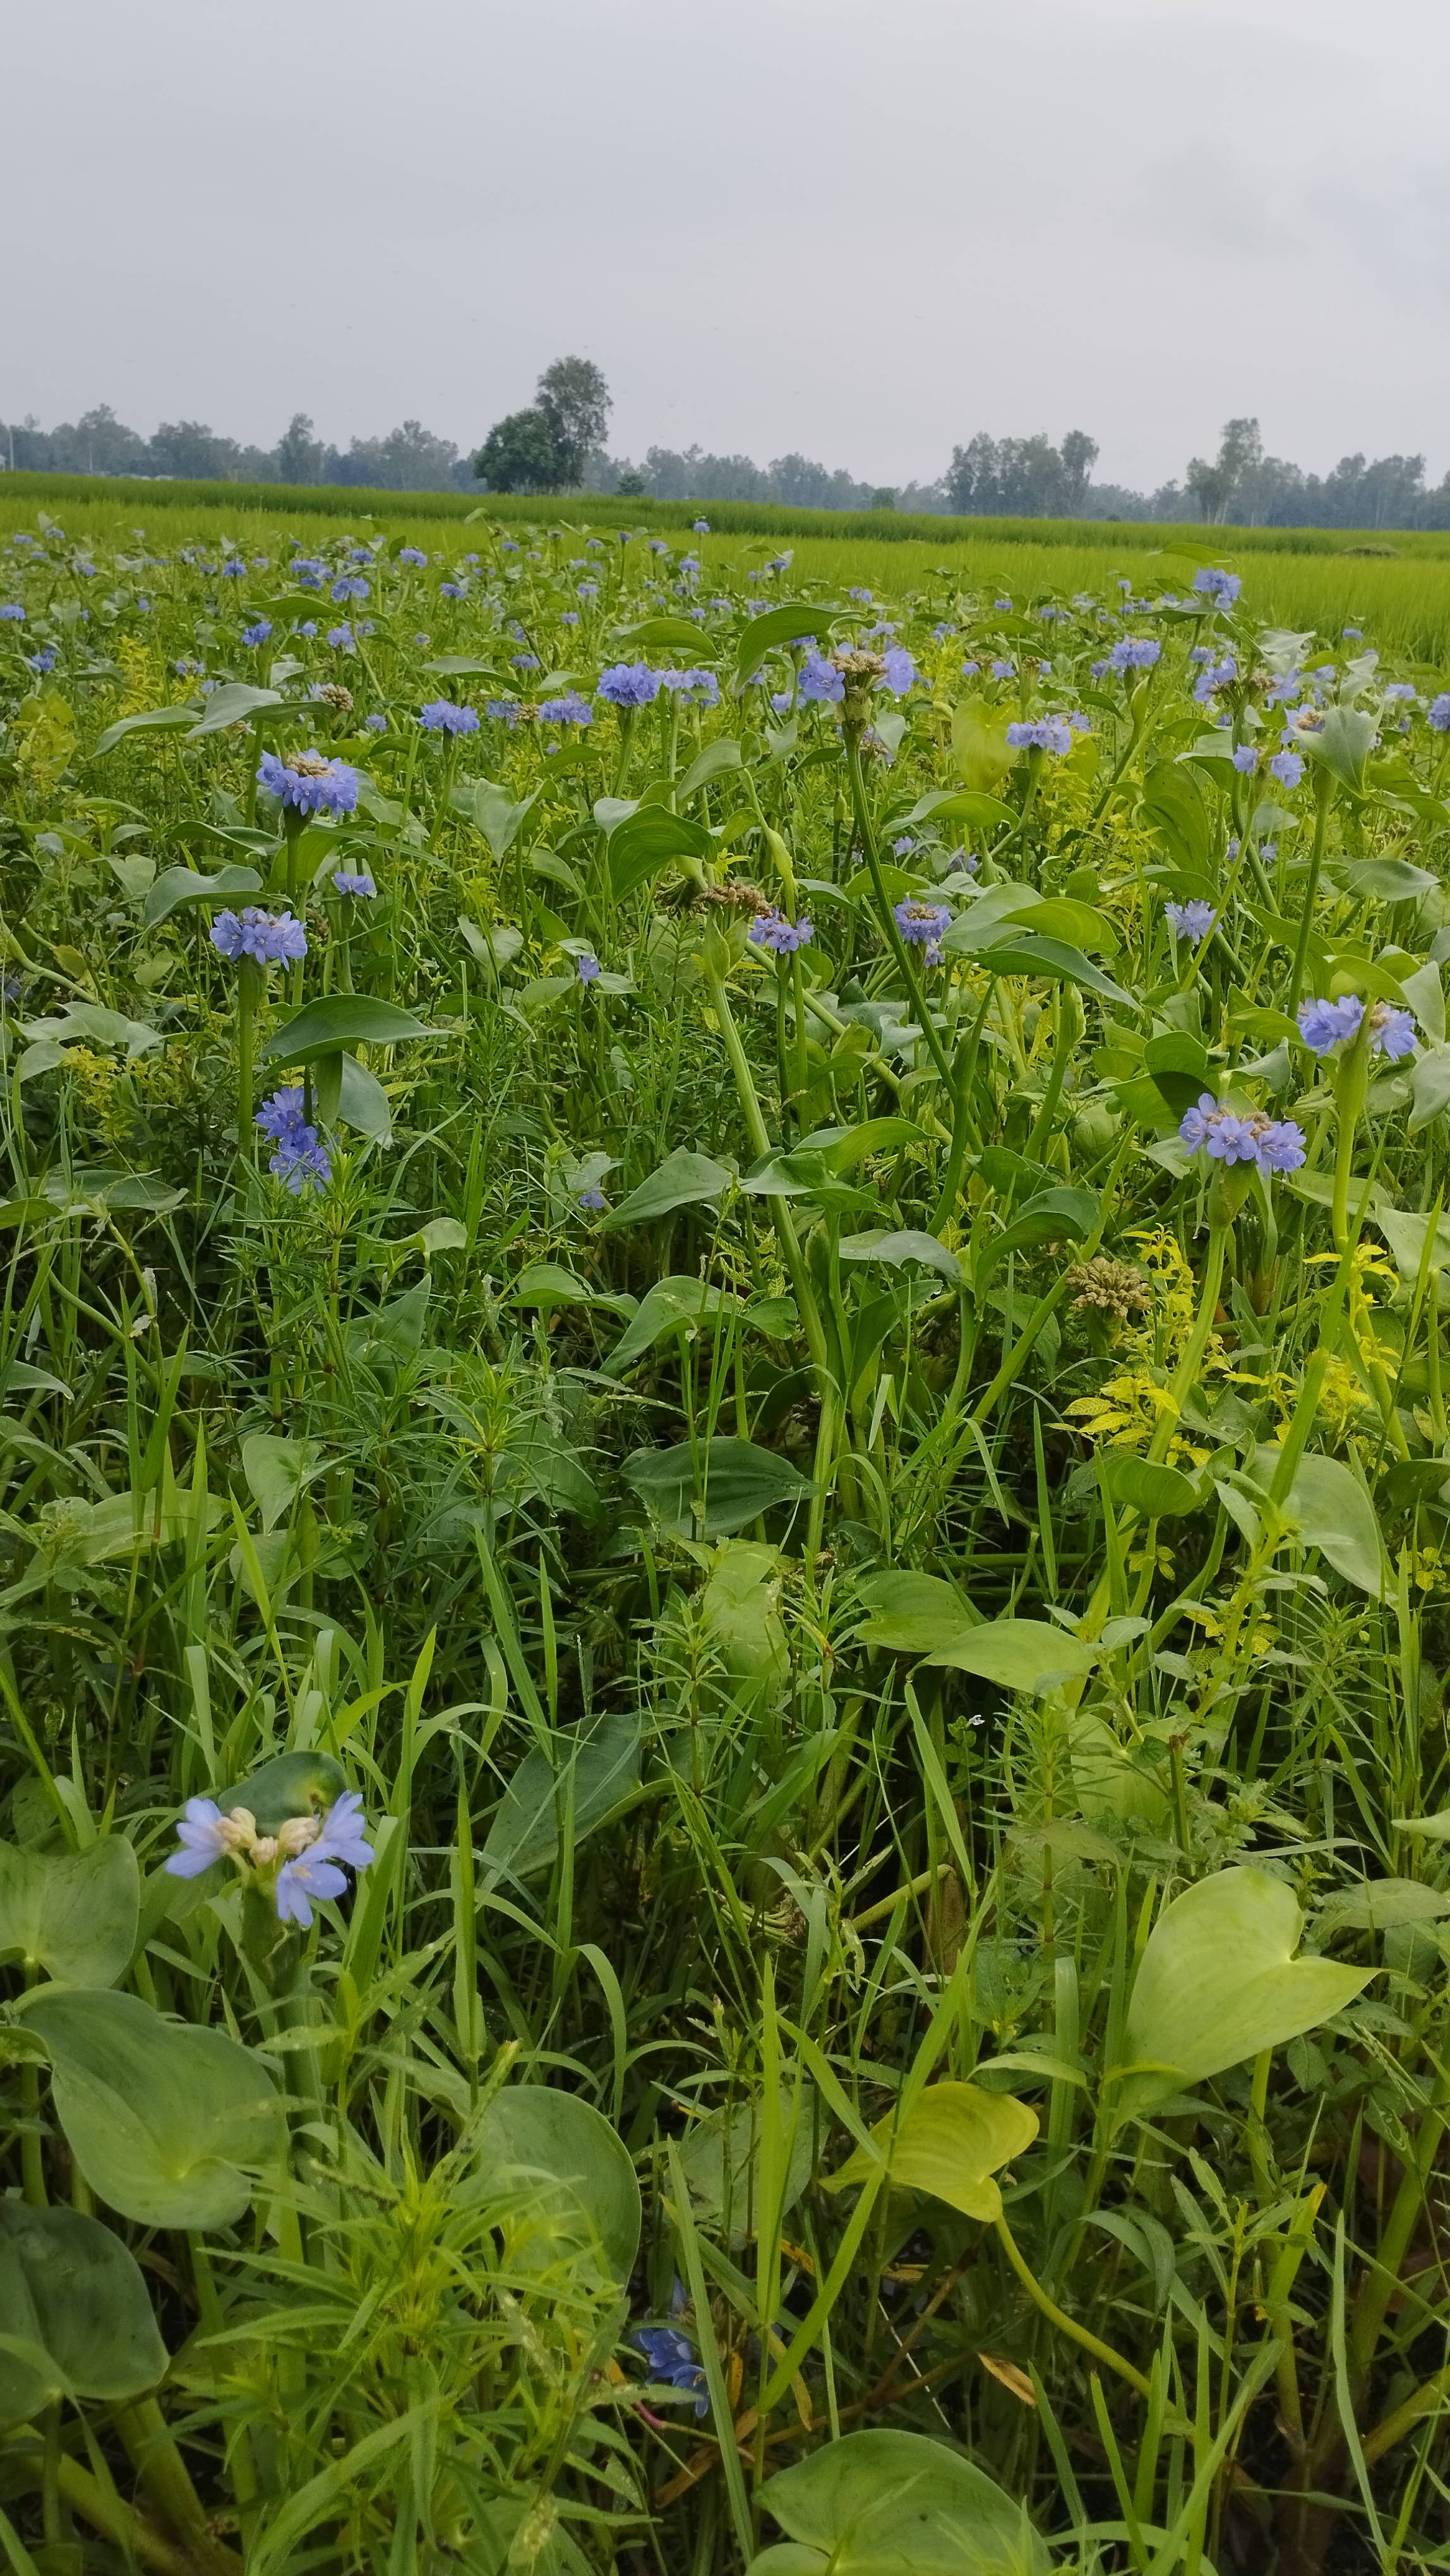
Species: Heartleaf False Pickerelweed (Monochoria korsakowii)